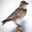
Label: bird